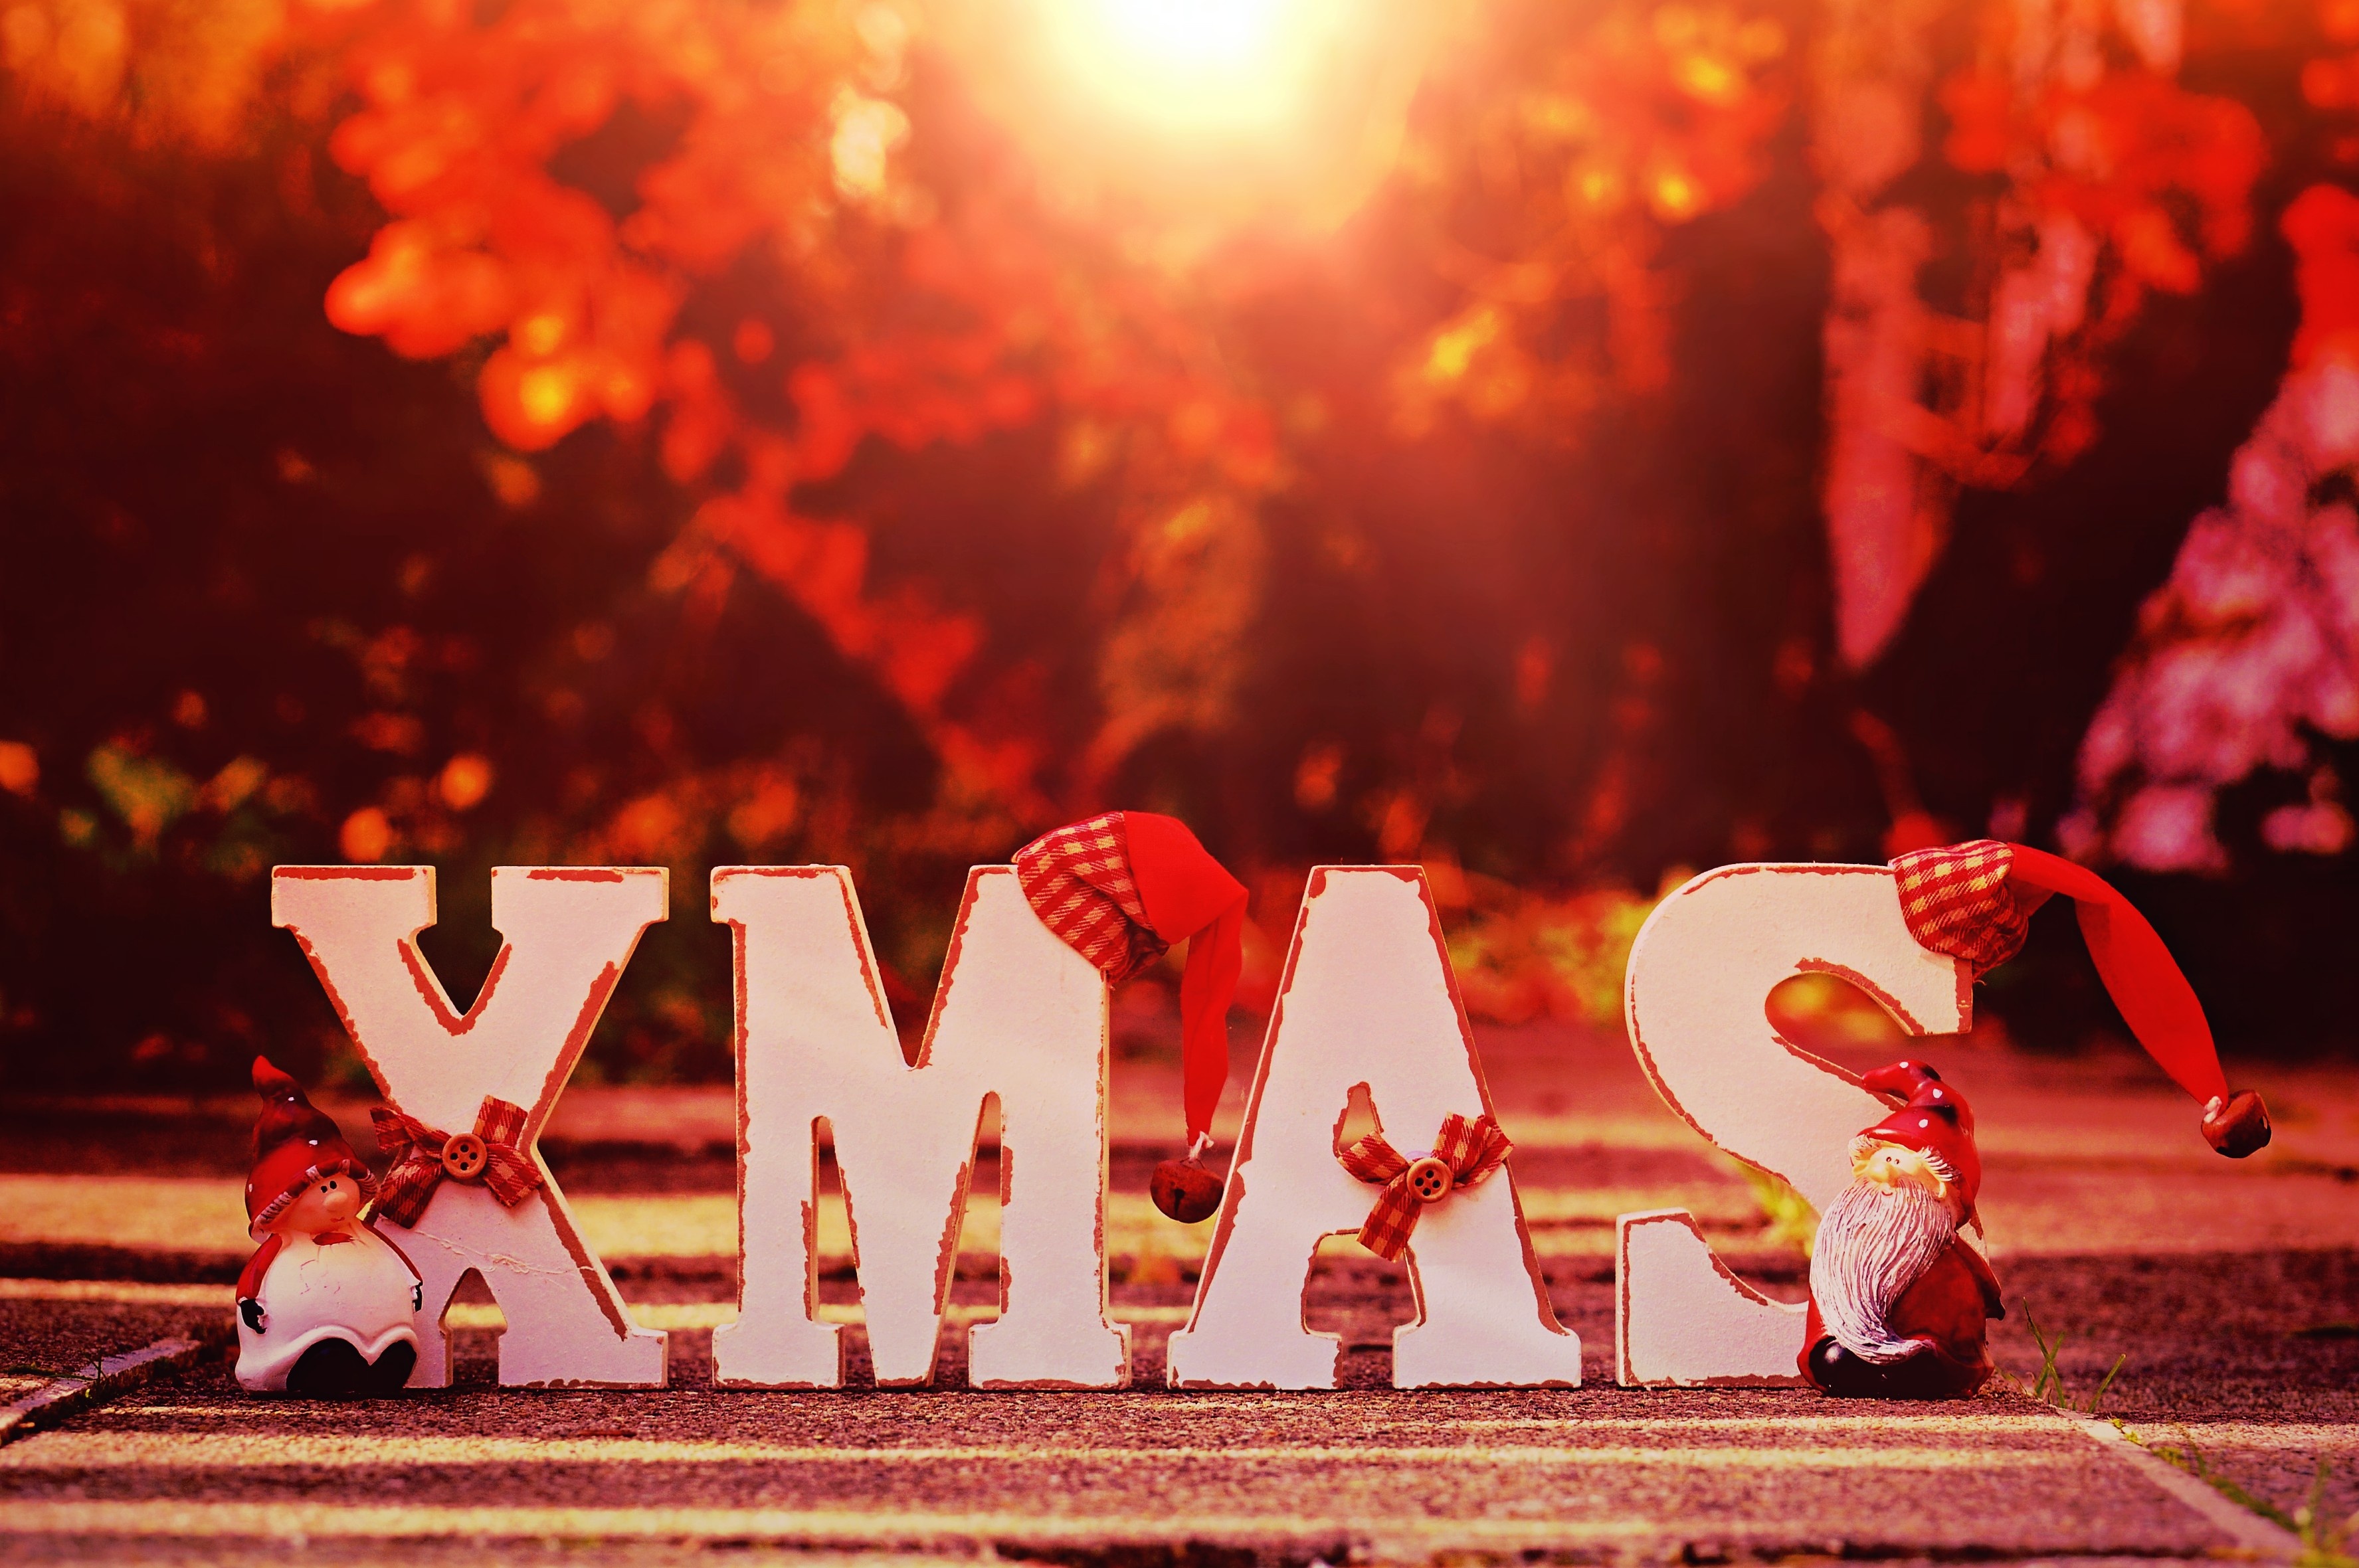
winter, decoration, red, color, flame, christmas, advent, christmas time, festival, stage, happy, contemplative, holidays, mood, greeting card, christmas motif, lettering, screenshot, christmas card, merry christmas, happy fixed, christmas greeting, feast of love, geological phenomenon